Branch and bound

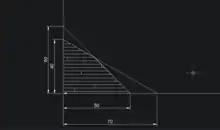
the two lines.

The third point is formula_13. This is a convex hull region, so the solution lies on one of the vertices of the region. We can find the intersection using row reduction, which is formula_14 with a value of 276 + 2/3. We test the other endpoints by sweeping the line over the region and find this is the maximum over the reals.